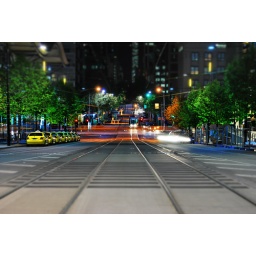
standing in the middle of the road